George Truog House

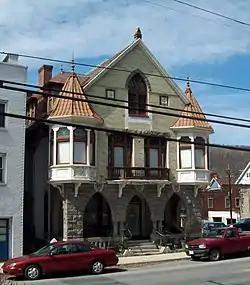
George Truog House, March 2011

George Truog House is a historic 3-story brick house built in 1903 in Cumberland, Allegany County, Maryland, US, designed by local architect Wright Butler and built by George Truog, proprietor of the Maryland Glass Etching Works in Cumberland from 1893 to 1911. It contains a unique collection of decorative glass.